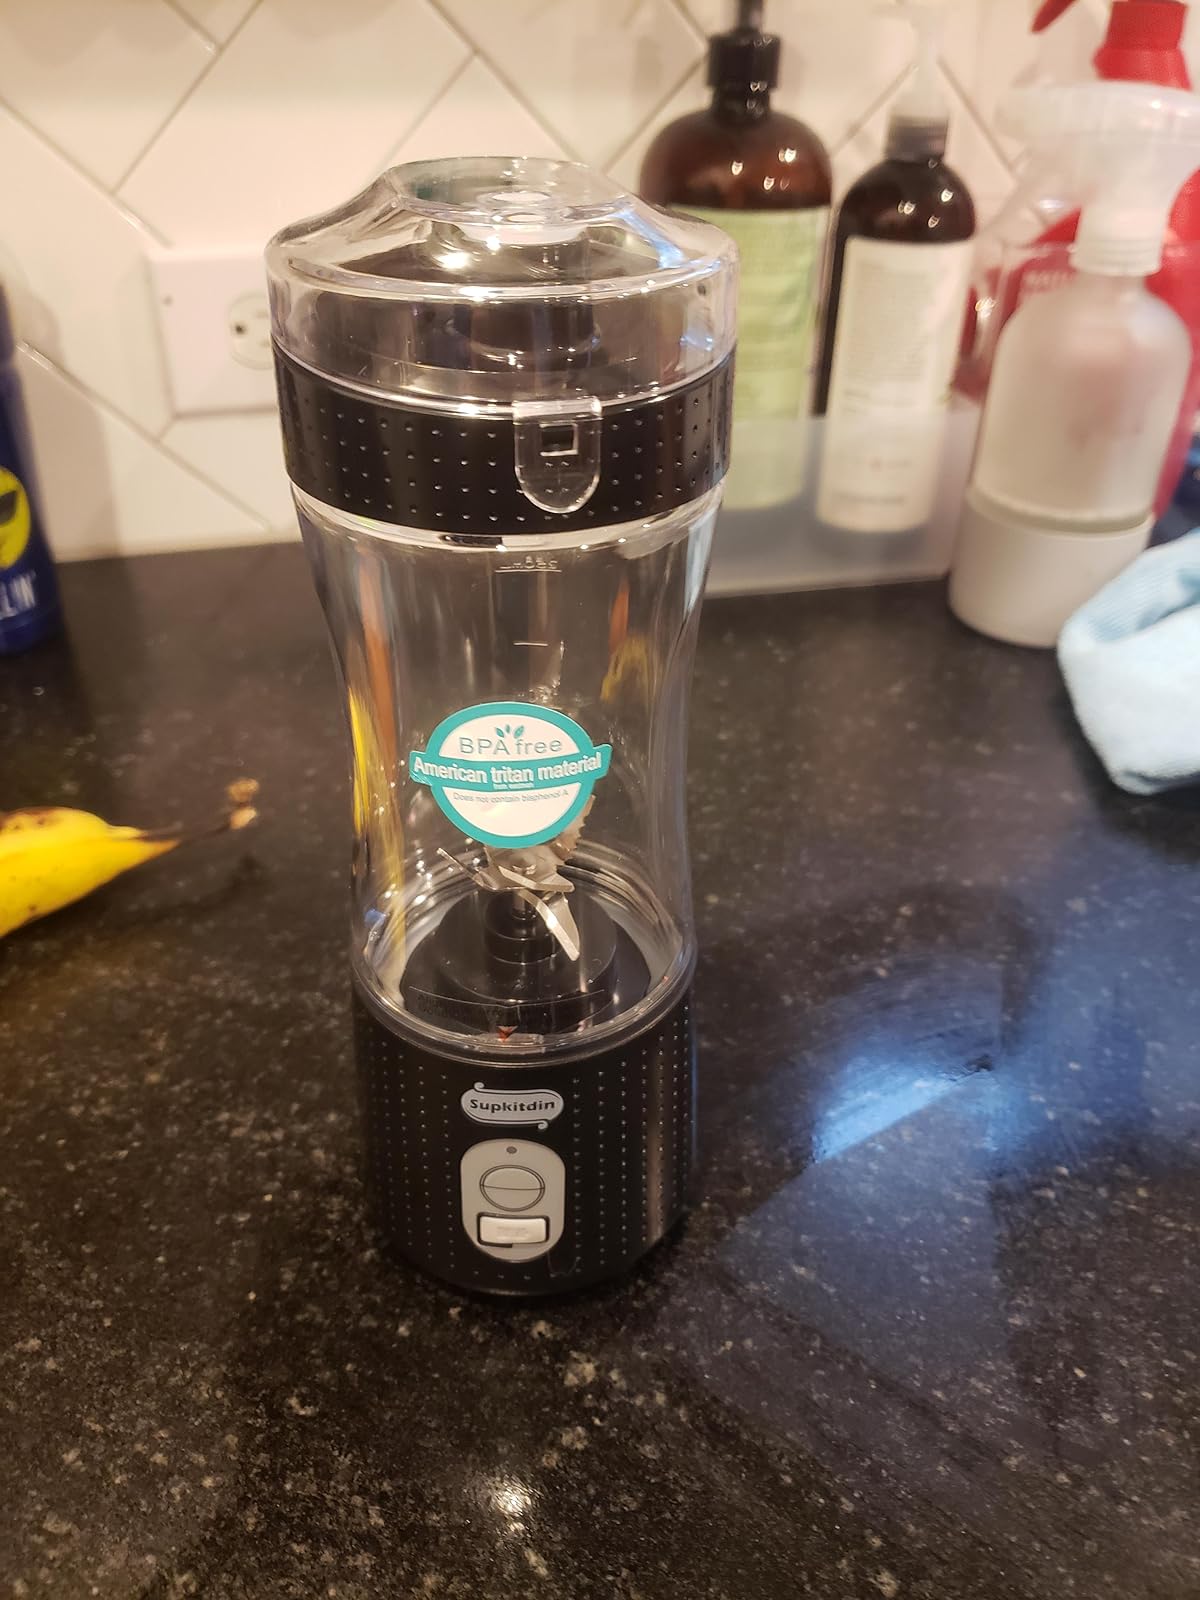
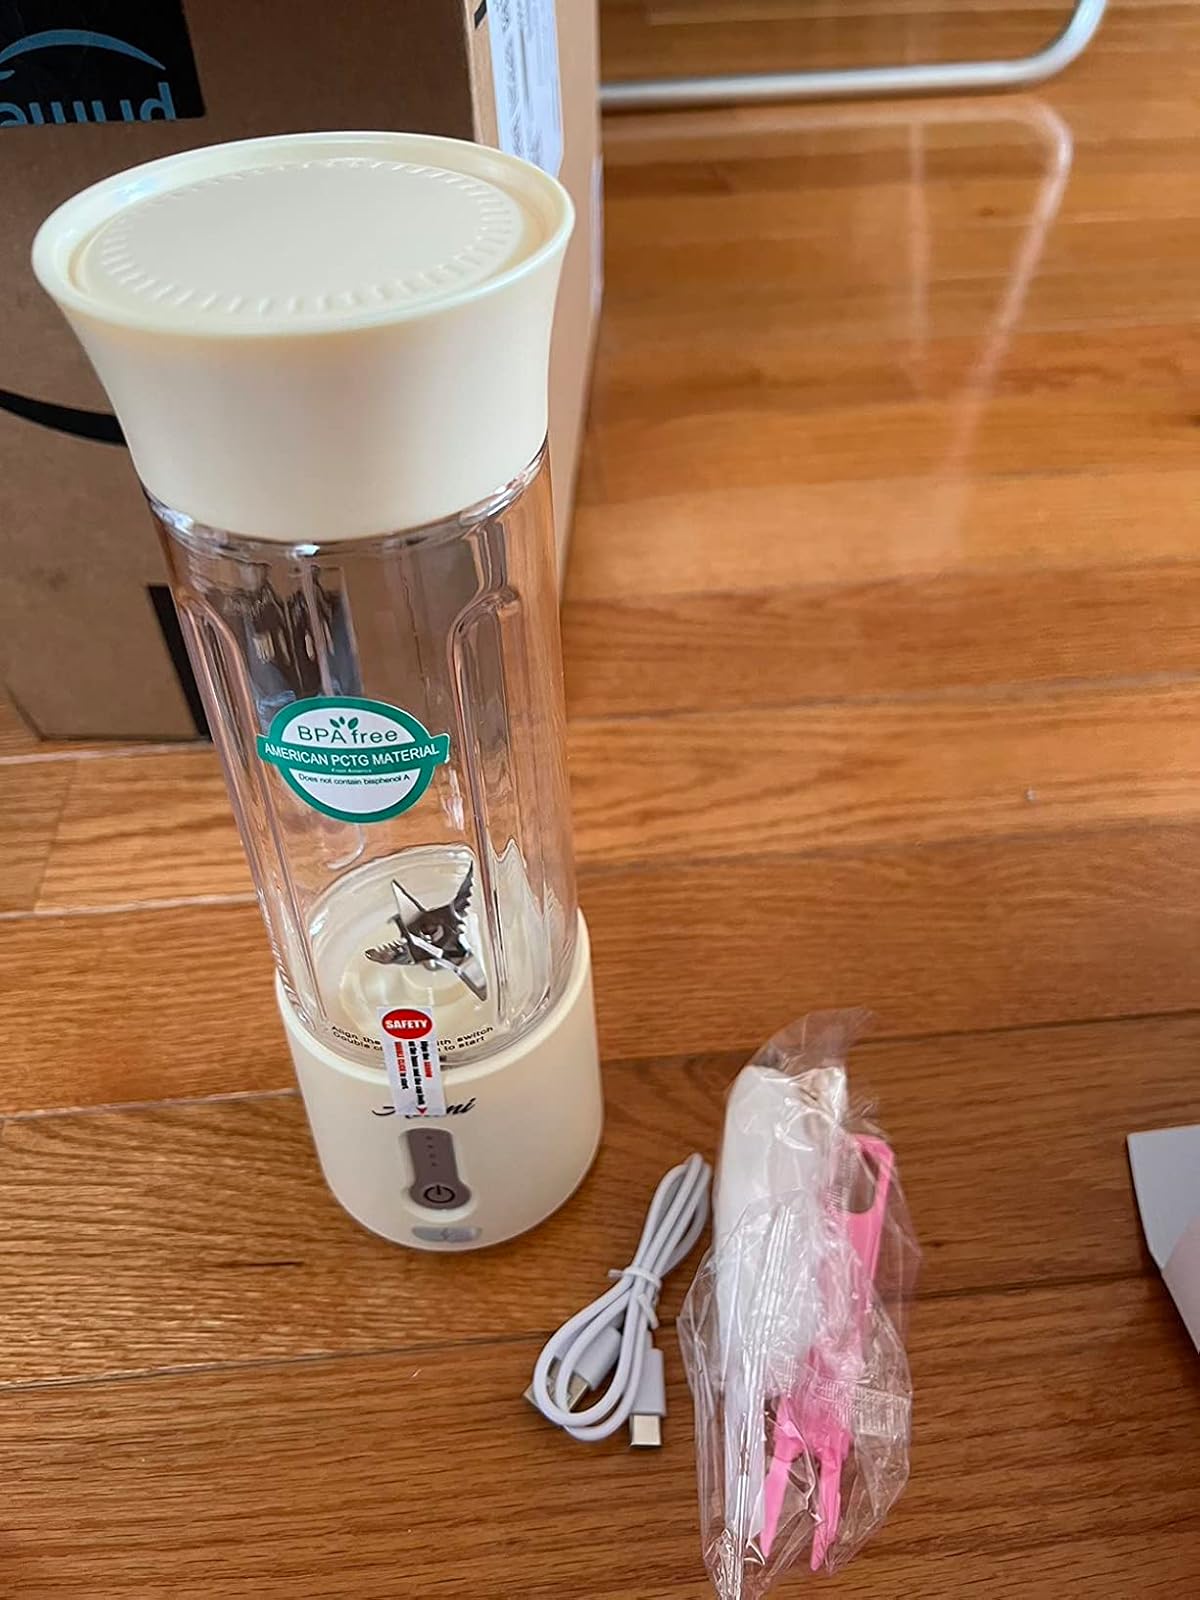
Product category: items_blender
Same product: no